LFG Roland D.XVII

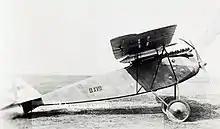
LFG Roland D.XVII side

Despite the common configuration the wings of the D.XVI and D.XVII were different. The D.XVIIs wings had constant chord and overhung ailerons. It was mounted over the fuselage on each side with an inverted V-form strut pair from the leading edge to the lower fuselage longeron and a second strut from the rear wing spar to the same longeron further aft. The structure was stabilized laterally with a further outward leaning strut between top of the forward V-strut and the upper fuselage.